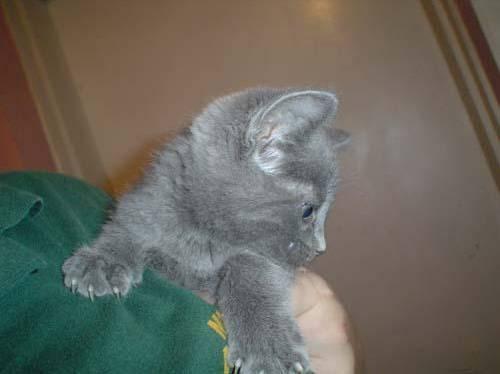
cat